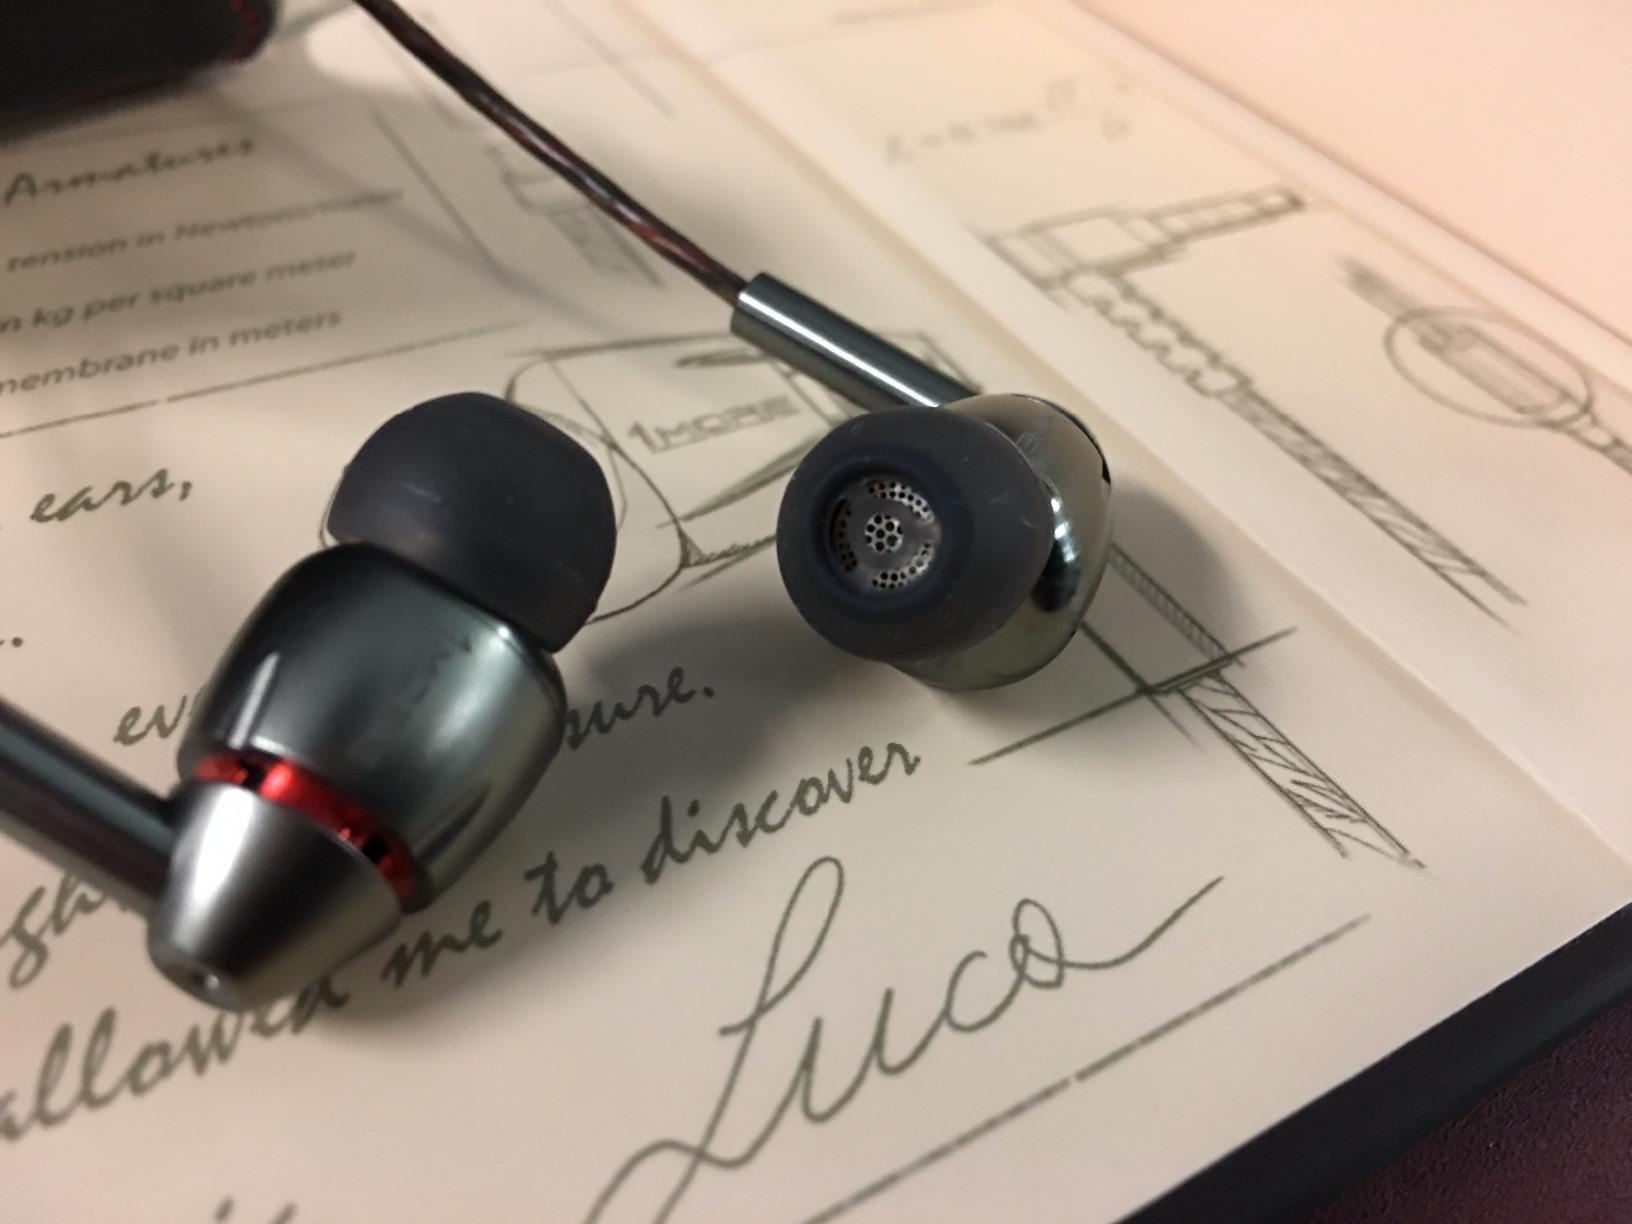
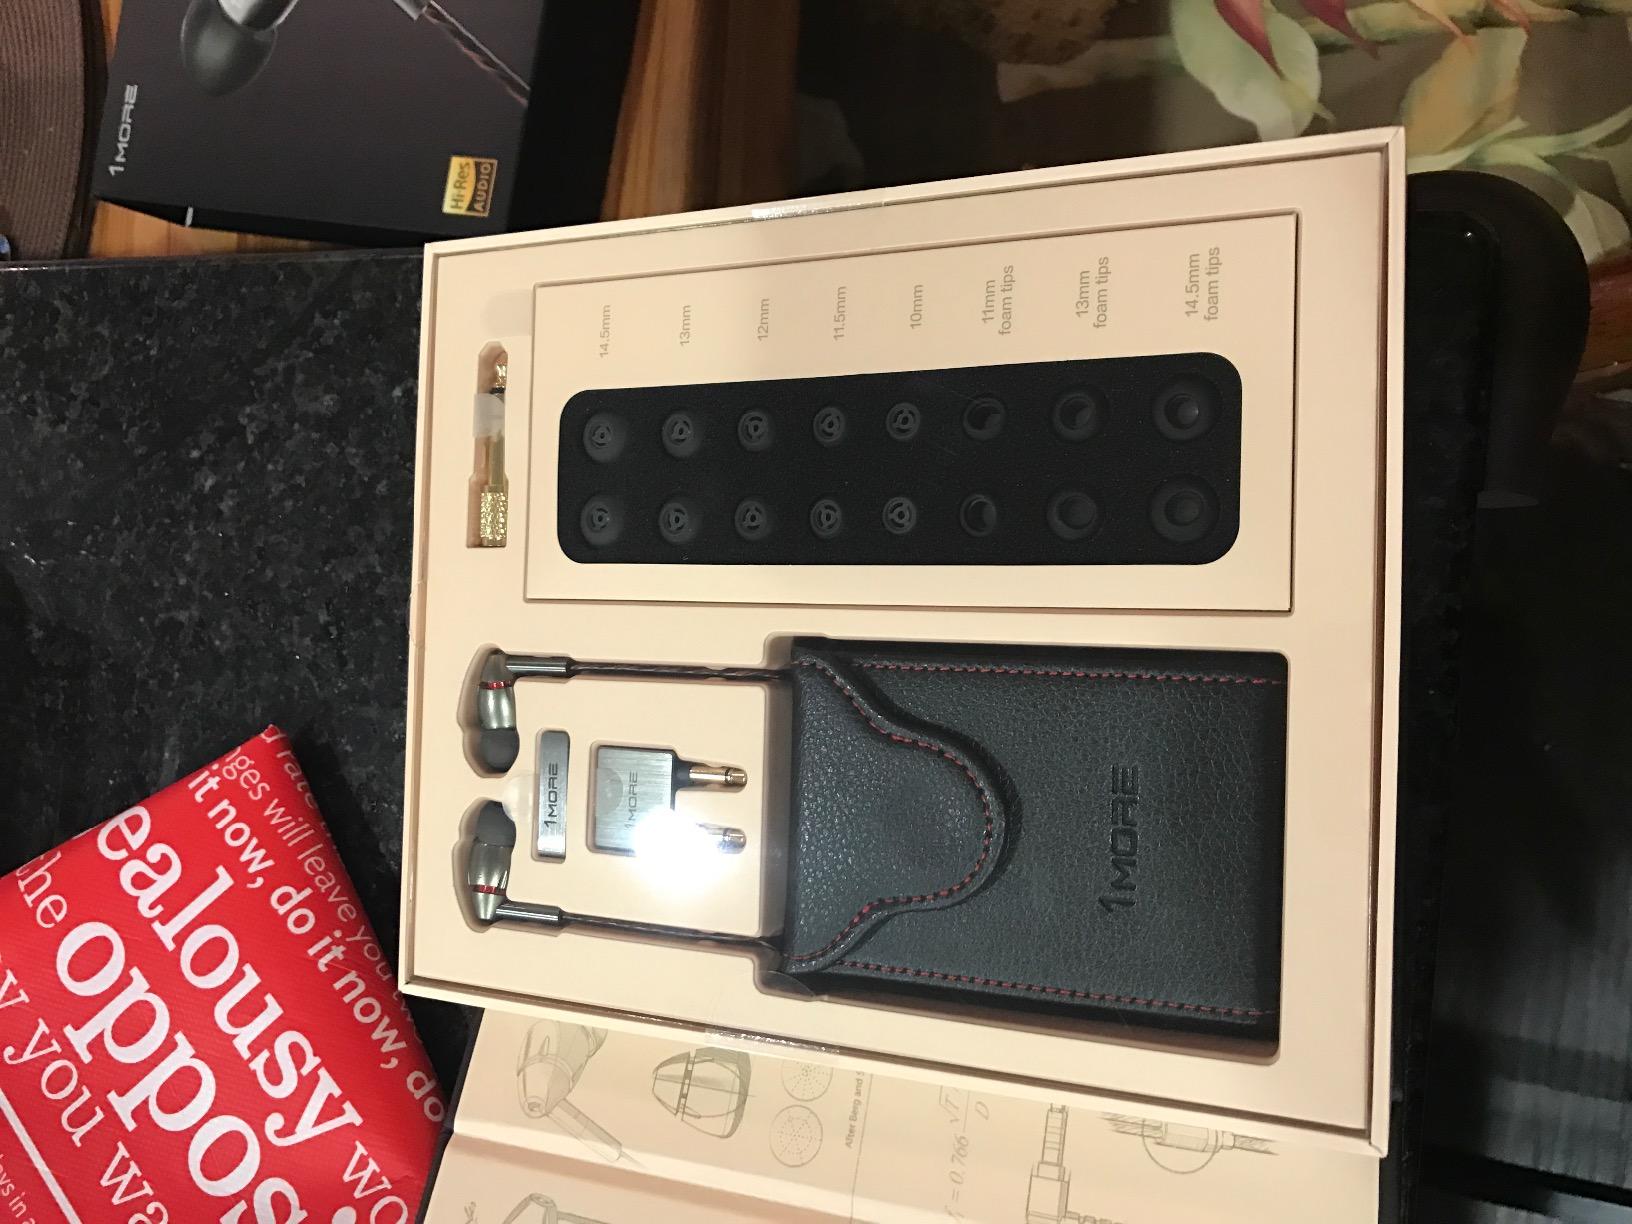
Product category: headphones
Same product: yes